Menachem Begin Heritage Center

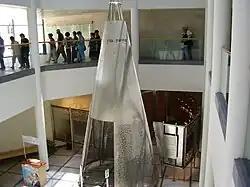
Interior of the Menachem Begin Heritage Center

The Menachem Begin Heritage Center is the official state memorial commemorating Menachem Begin, Israel's sixth Prime Minister. The center is located on the Hinnom Ridge, overlooking Mount Zion and walls of the Old City of Jerusalem.